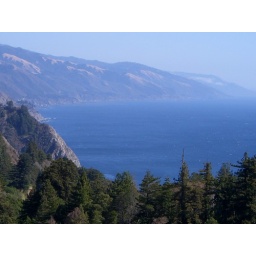
We drove down highway one in a convertible (what else) and had lunch with this as our view.